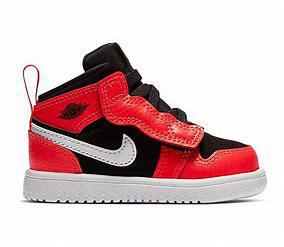
Brand: Jordan
Model: 1 Alt